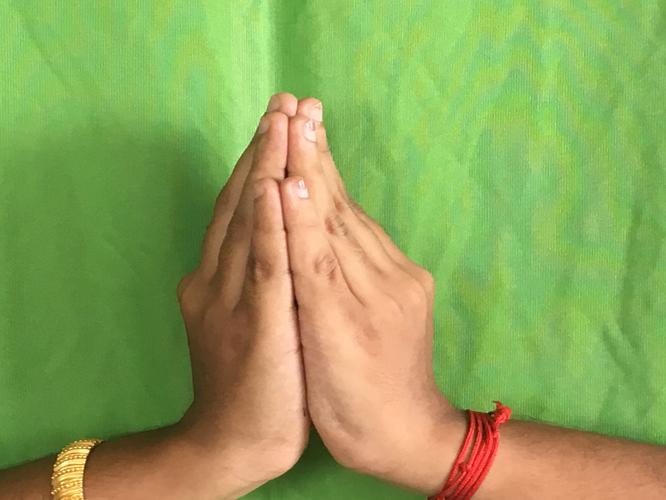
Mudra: Kapotham
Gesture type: double_hand